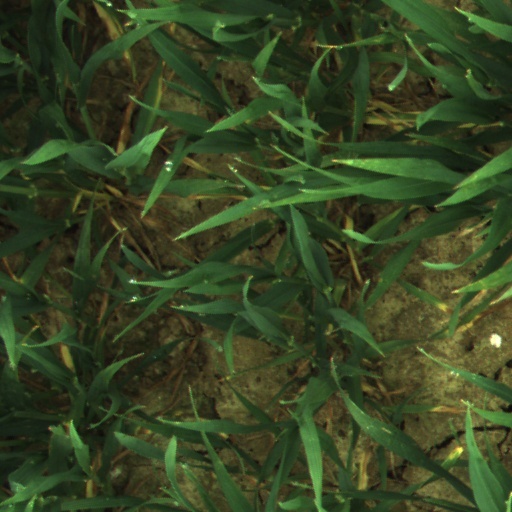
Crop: wheat